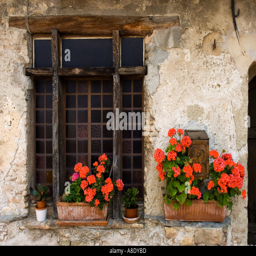
window boxes of red geraniums of a mediaeval house in the south